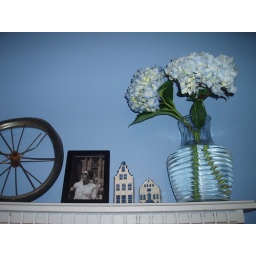
The hydrangea on the wall shelf in our bedroom.